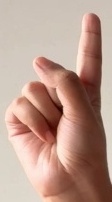
ASL sign: 1